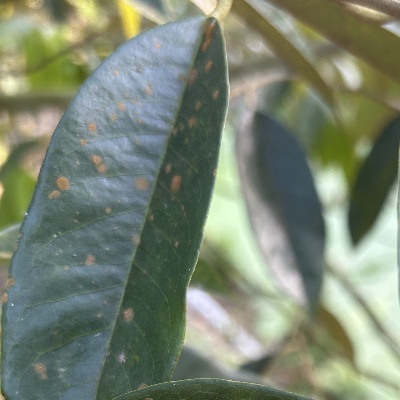
Label: Leaf_Algal